Brand New Day (Agents of S.H.I.E.L.D.)

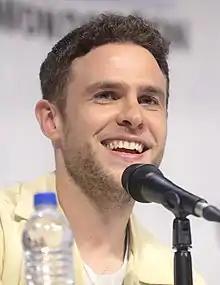
Iain De Caestecker returns to the series in this episode, after being absent from the first ten episodes of the season

With the season renewal, main cast members Ming-Na Wen, Chloe Bennet, Elizabeth Henstridge, Henry Simmons, Natalia Cordova-Buckley, and Jeff Ward were confirmed to be returning from previous seasons as Melinda May, Daisy Johnson / Quake, Jemma Simmons, Alphonso "Mack" Mackenzie, Elena "Yo-Yo" Rodriguez, and Deke Shaw, respectively. Series star Clark Gregg also returns as his character Phil Coulson, portraying a Life Model Decoy version of the character. Iain De Caestecker was also announced as a main cast member returning as Leo Fitz with the season renewal, but he does not appear in any previous episodes of the season as he was committed to another project when the season started filming. De Caestecker makes his first appearance of the season in "Brand New Day" appearing in flashback sequences; he is credited as a special guest star.